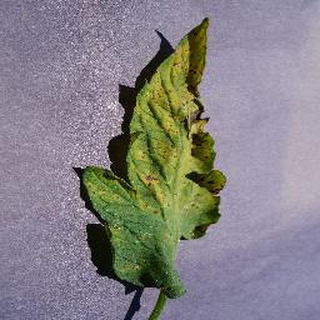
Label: tomato_septoria_leaf_spot